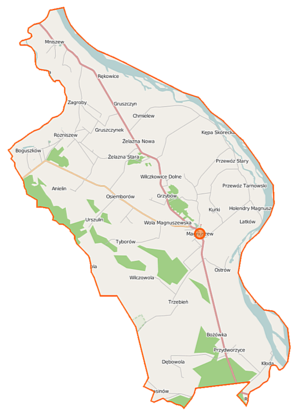
Magnuszew est une gmina rurale du powiat de Kozienice dans la Voïvodie de Mazovie, dans le centre-est de la Pologne.